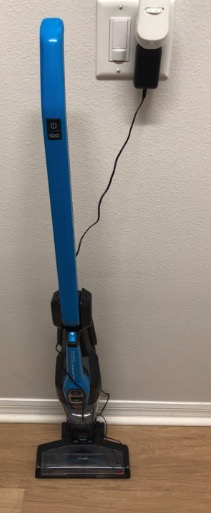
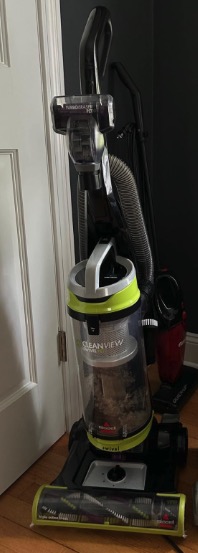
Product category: items_vacuum
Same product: no